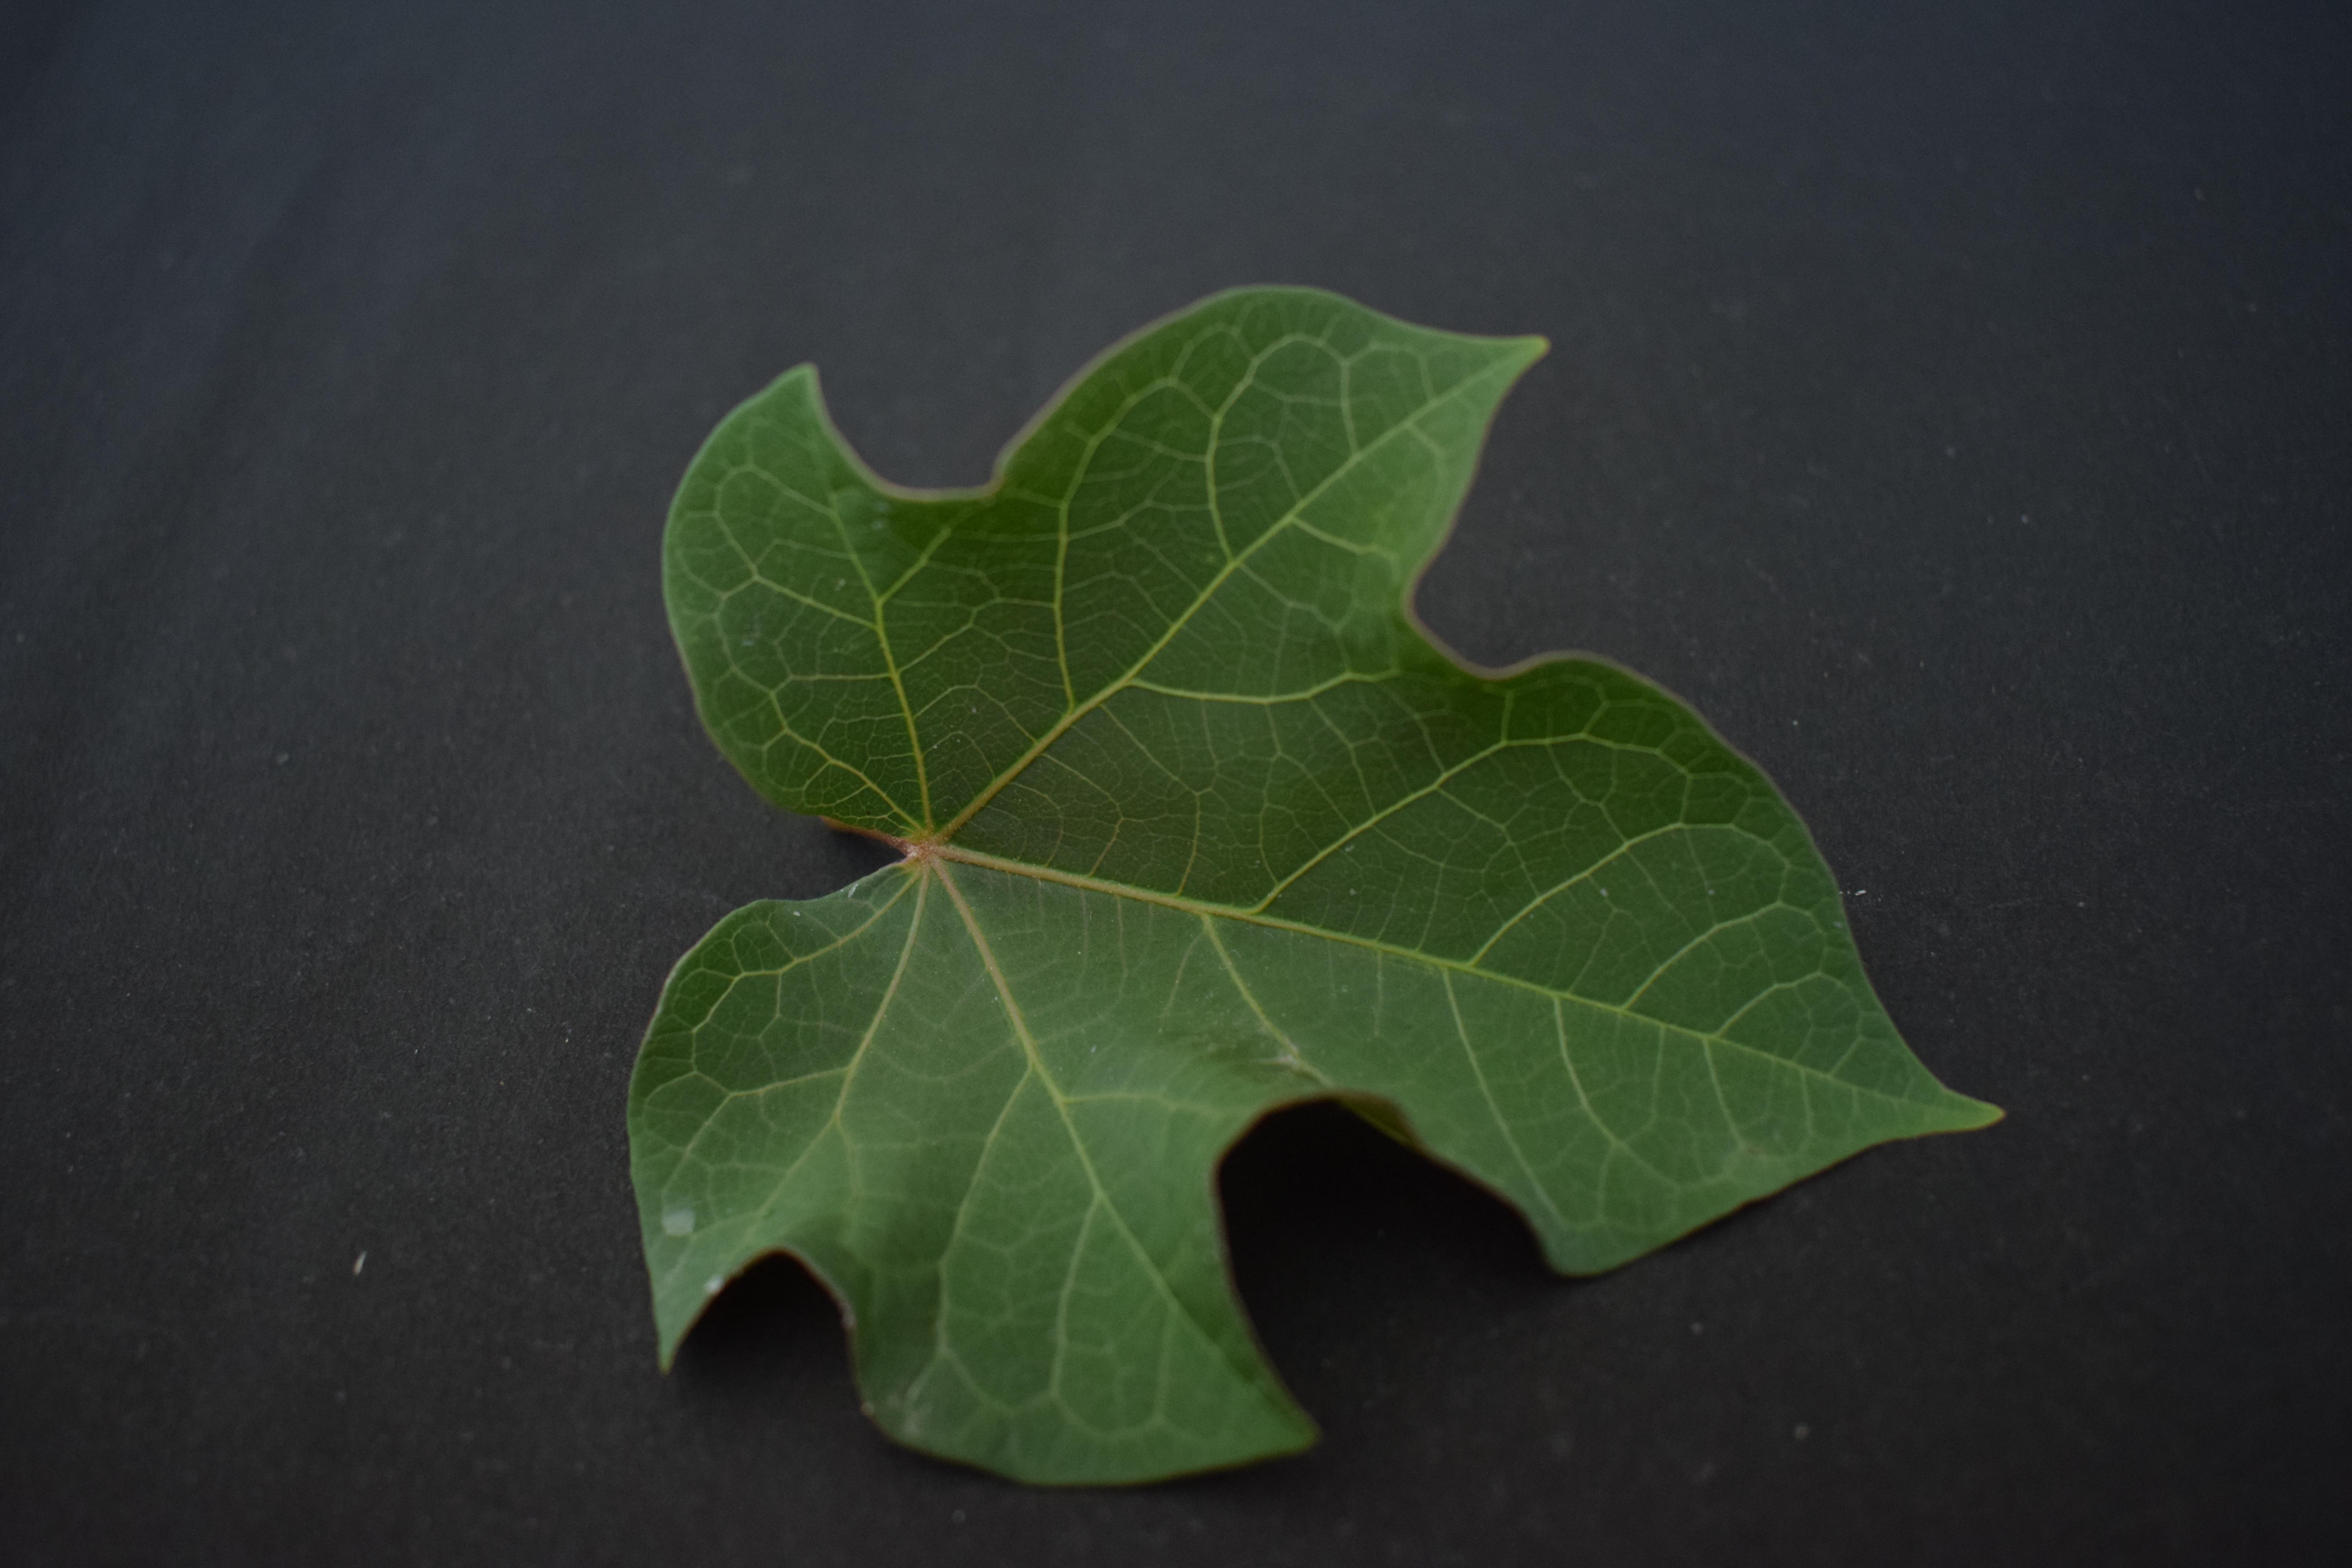
Plant species: Jatropha